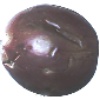
Label: passion_fruit